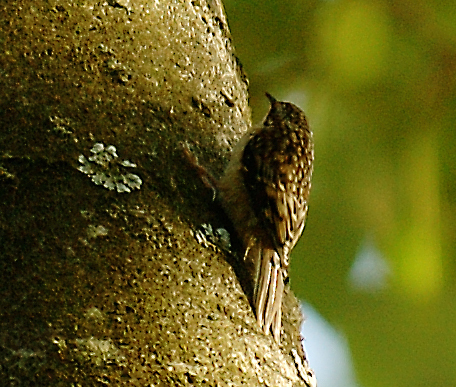
small brown bird with black spots across the back of its feathers but has a white body and orange feet.
a small dark brown bird with light brown spots on its wings, a white belly and gray recticles.
this bird has a short brown bill, a white throat, and a brown crown.
this bird is brown and white in color with a small sharp beak, and brown eye rings.
this is a brown and white spotted bird with a small black beak.
this particular bird has brown secondaries with white and tan spots
this bird looks like a speckled rock he is brown with hints of white and a white belly
this bird is brown with white and has a very short beak.
this is a small brown bird with large feet.
brown with white spots, white stomach.
Species: Brown Creeper